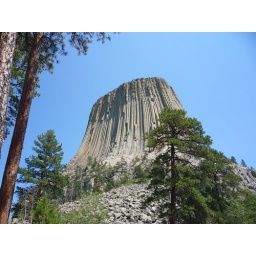
indian ledgend has it that the scrapes were made by a giant bear that climbed the tower with its claws.